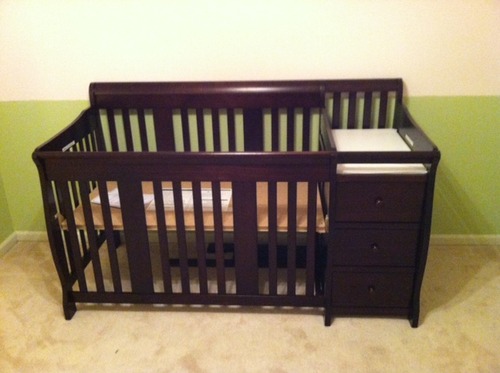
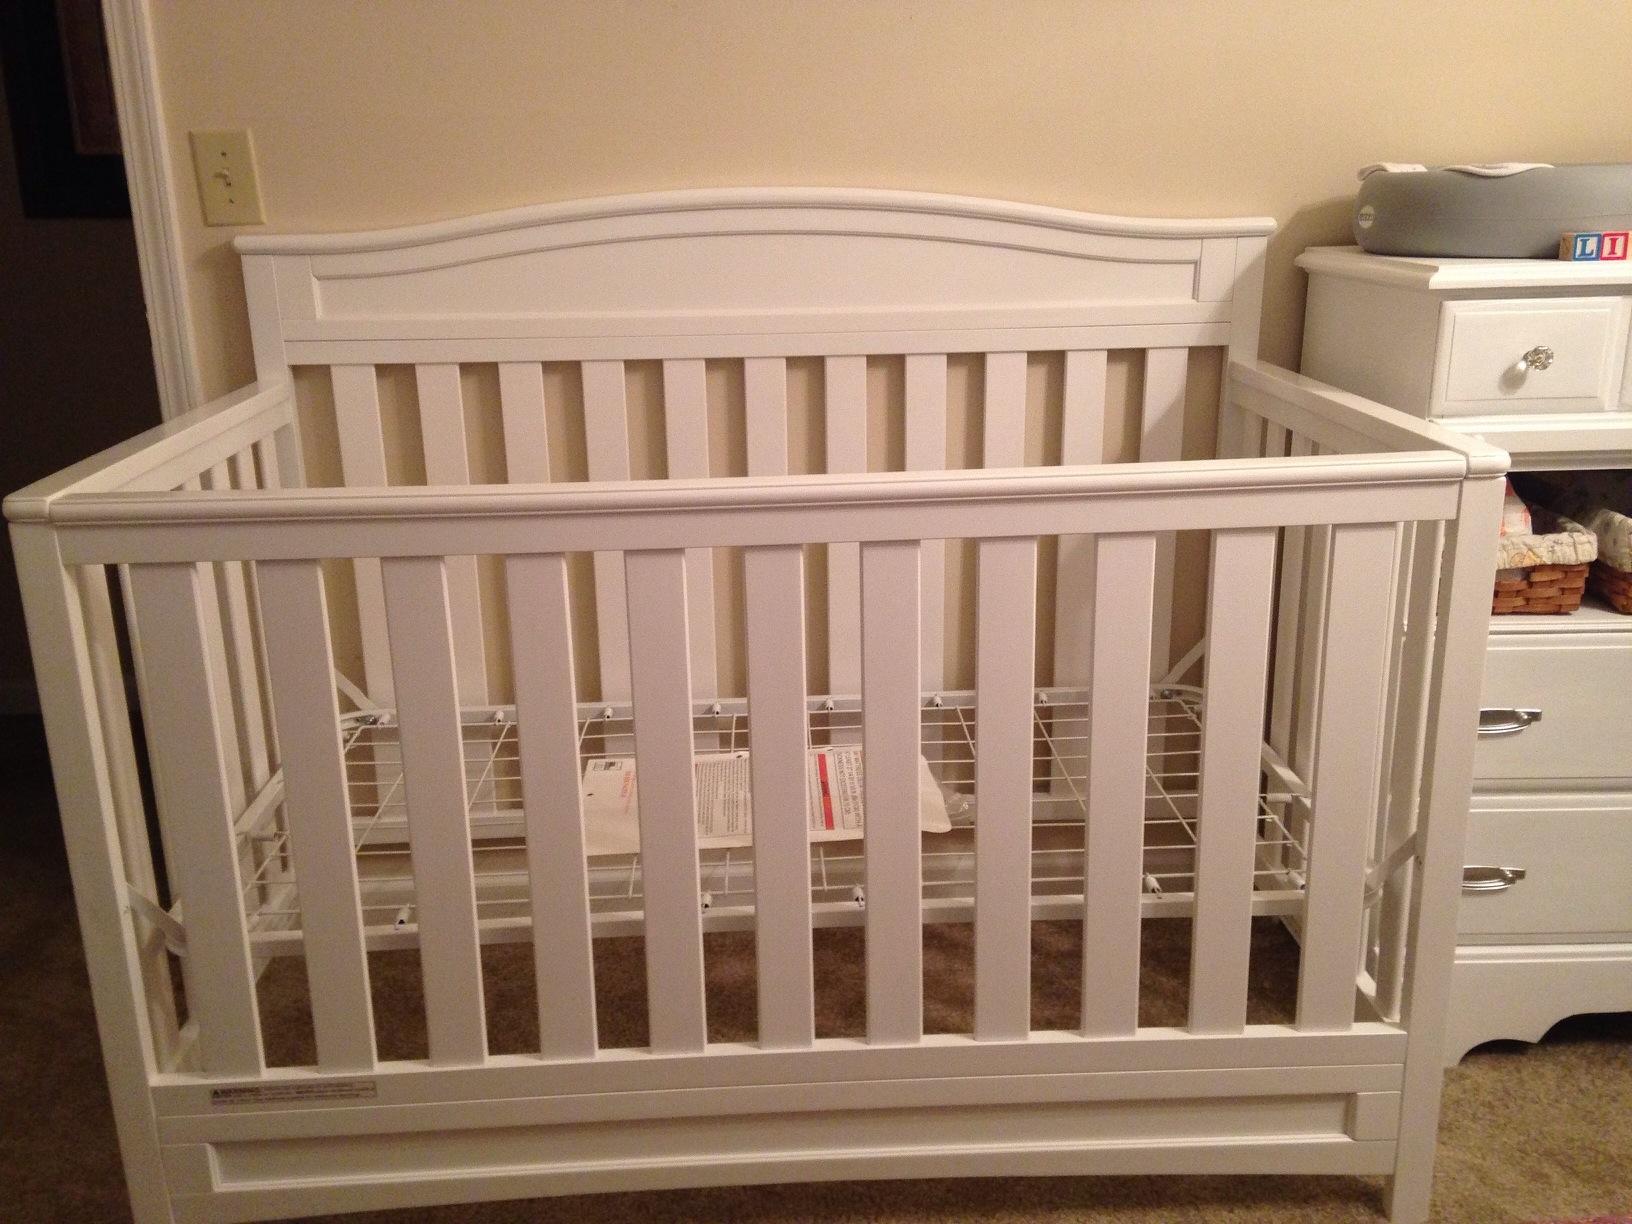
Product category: products_crib
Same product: no